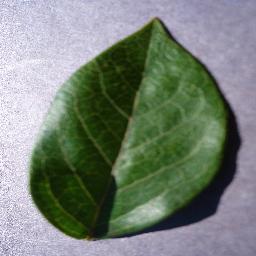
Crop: blueberry
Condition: healthy